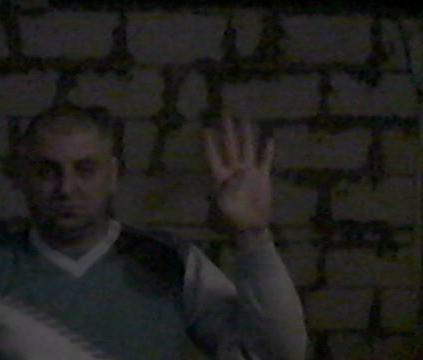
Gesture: four